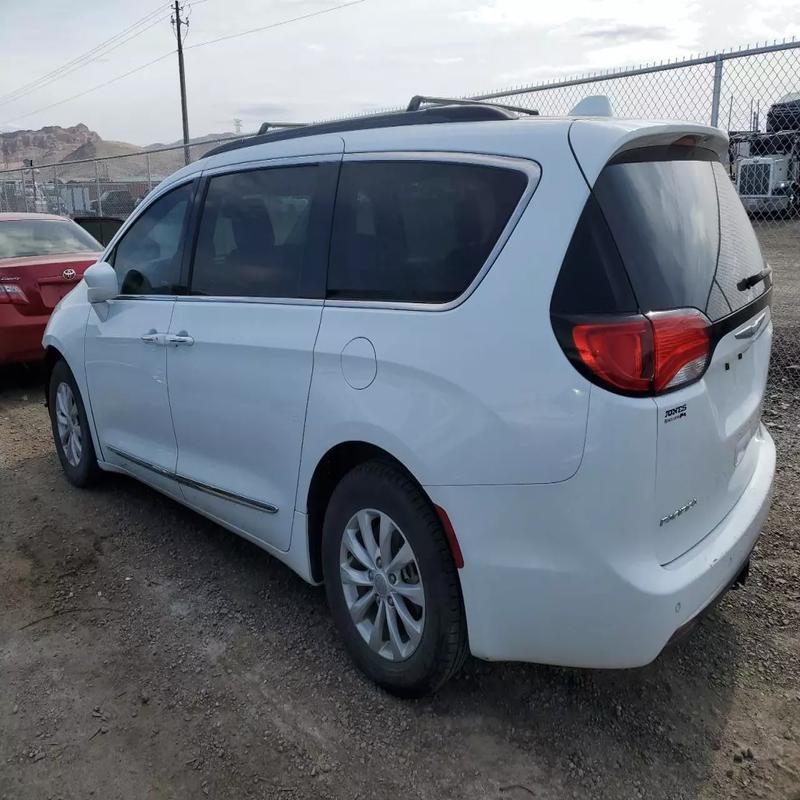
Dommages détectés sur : porte avant gauche, porte arrière gauche, plaque d'immatriculation arrière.
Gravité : majeur